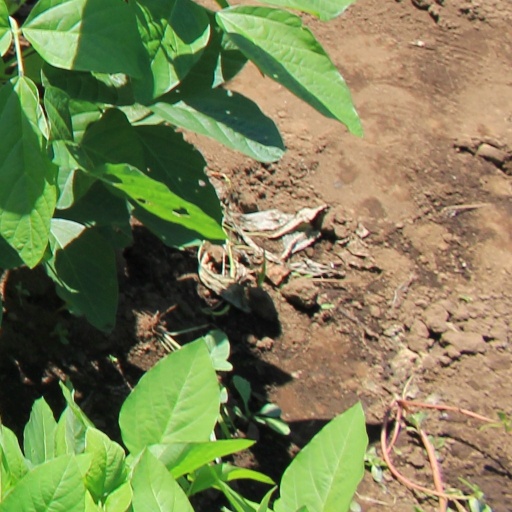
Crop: soybean